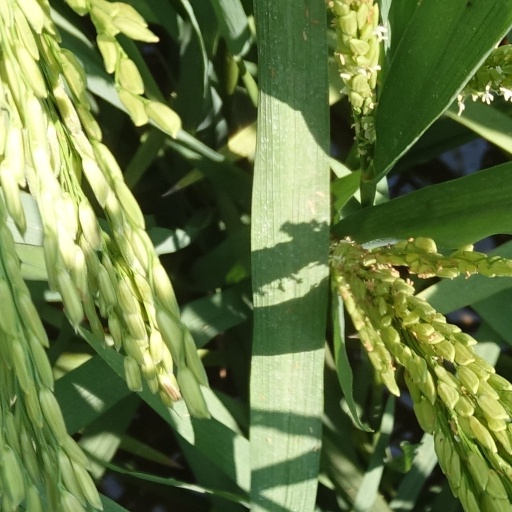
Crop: rice